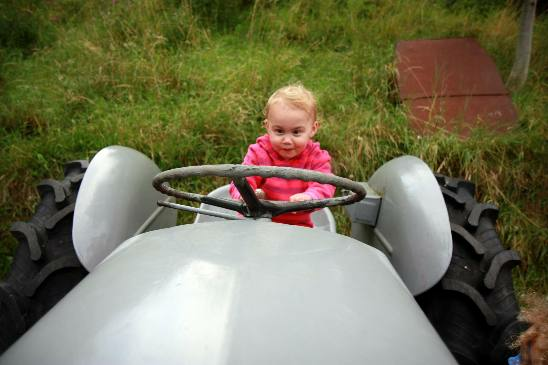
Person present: Yes